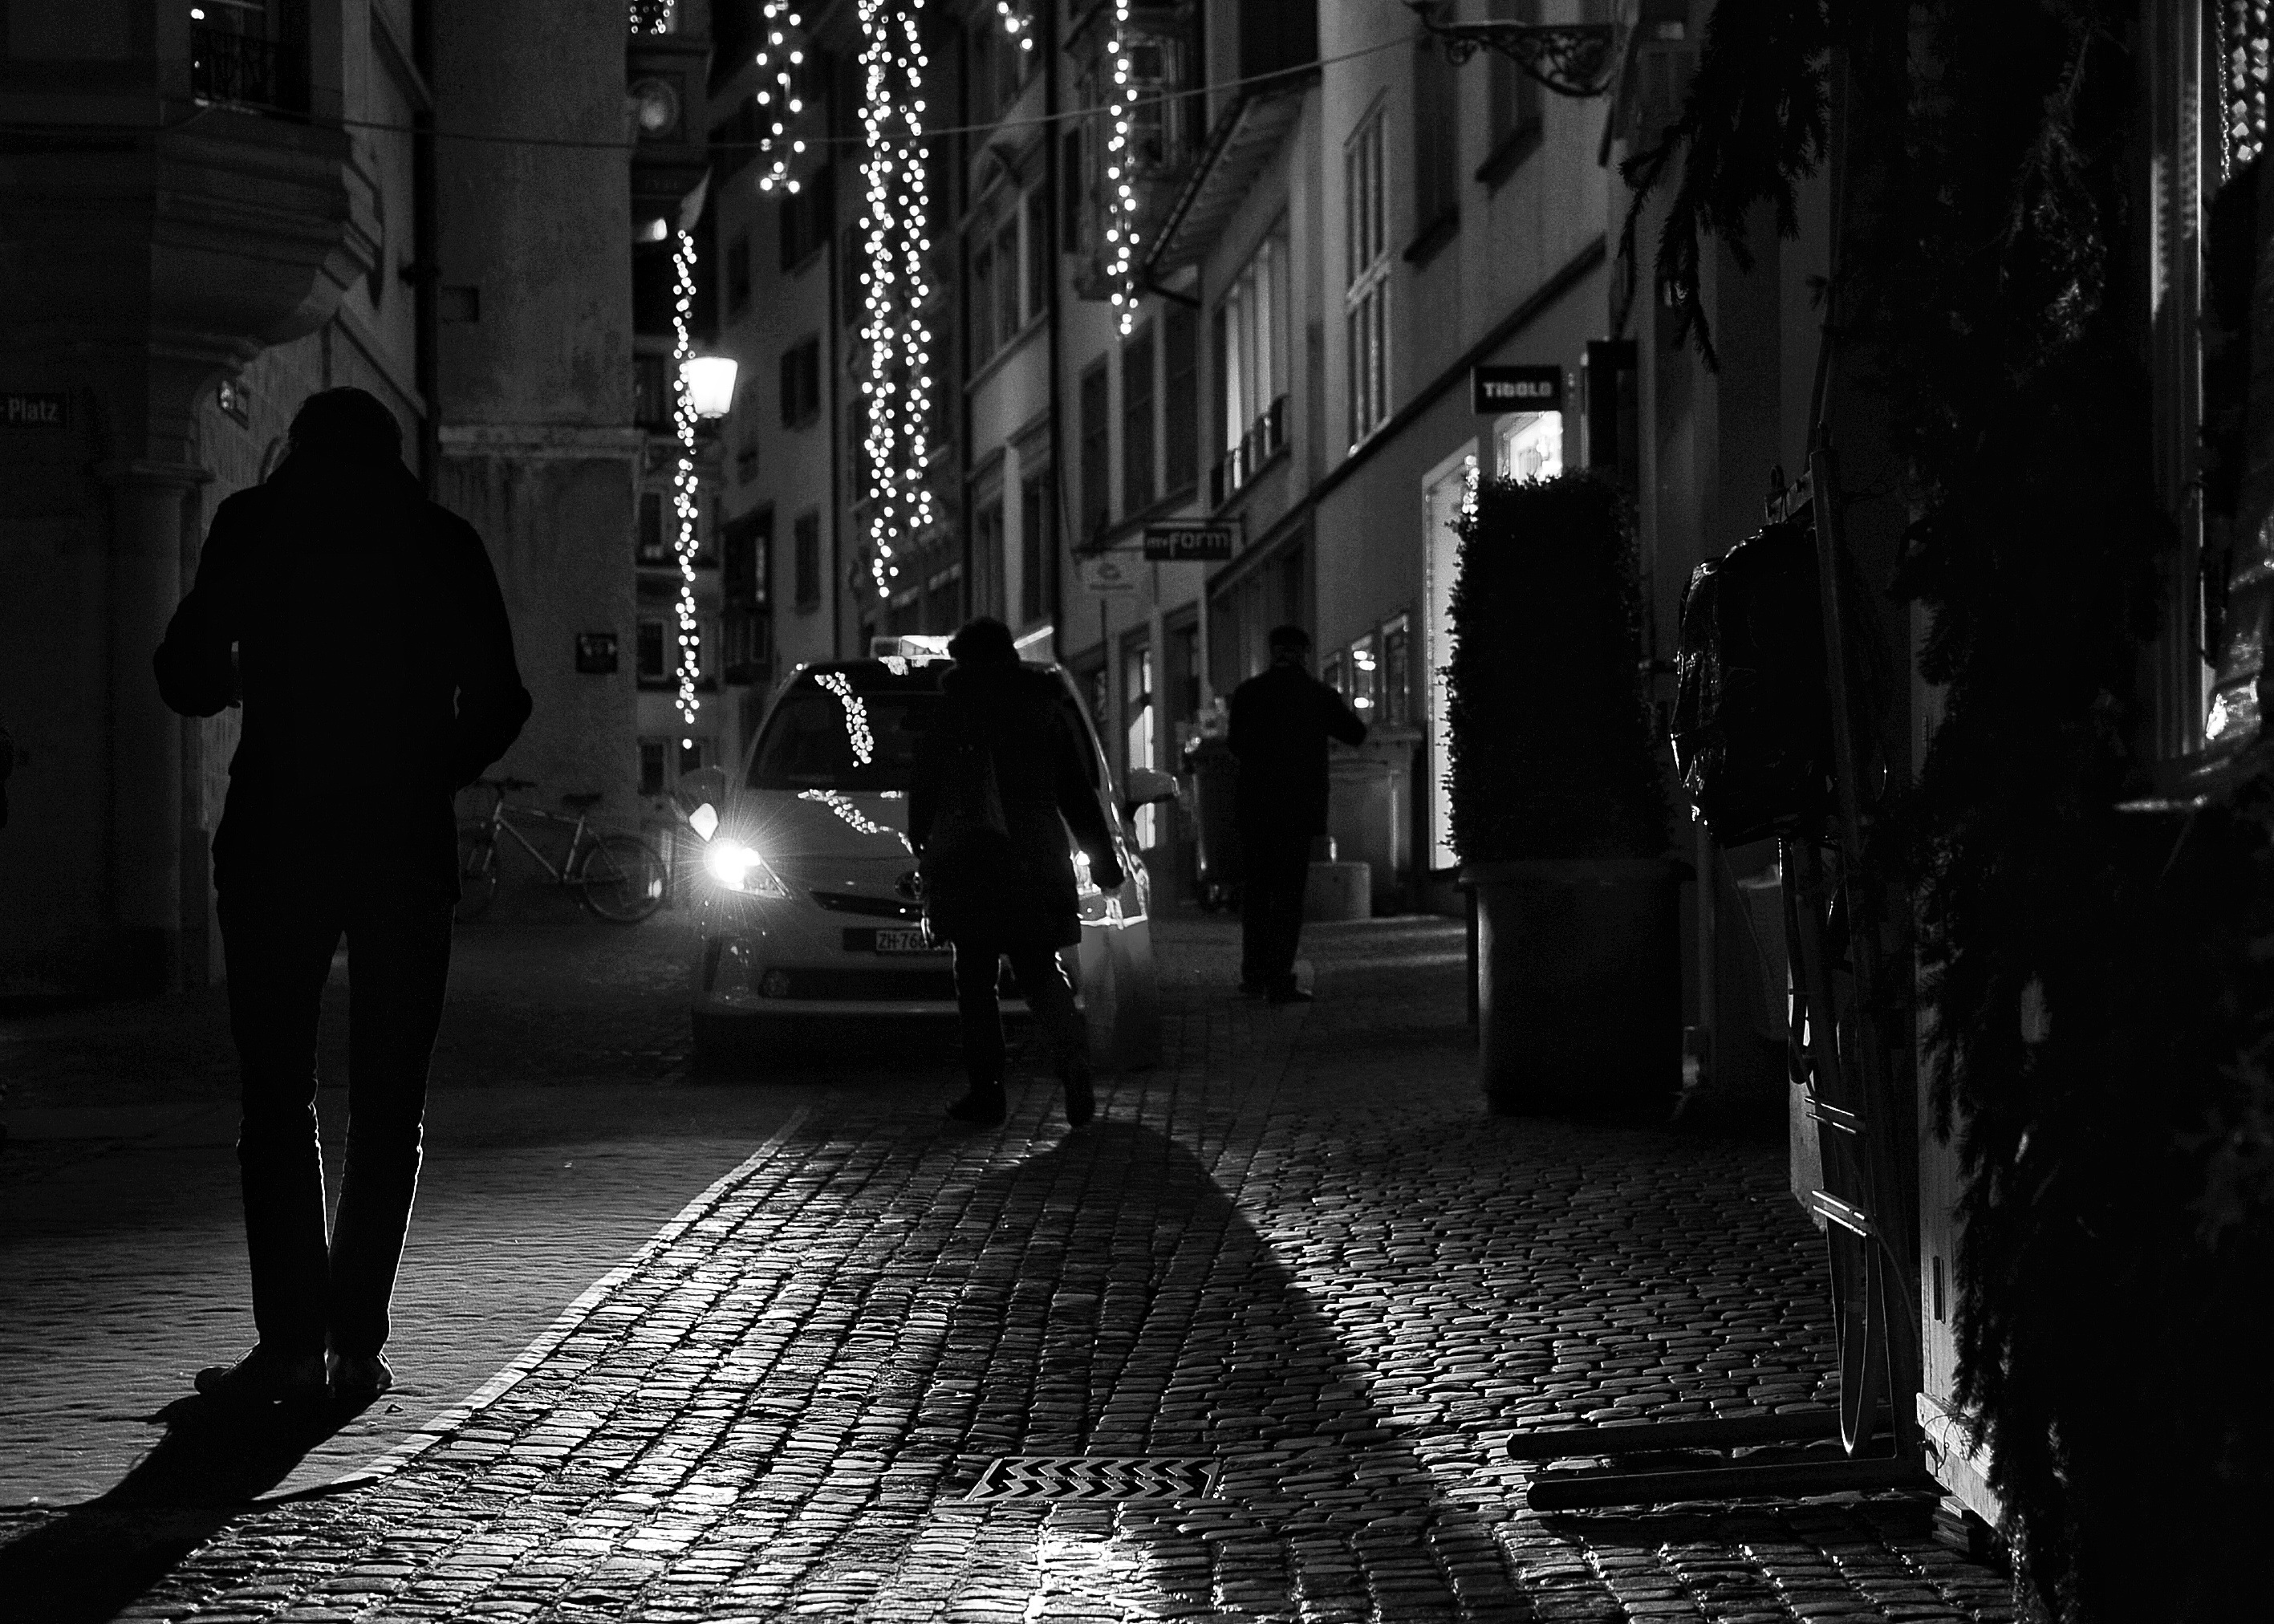
winter, light, black and white, people, road, white, street, night, photography, alley, city, urban, shadow, darkness, nikon, black, monochrome, streetphotography, bw, candid, infrastructure, swiss, stadt, photograph, snapshot, streetart, schweiz, switzerland, strasse, zurich, streetphoto, snapseed, schwarzundweiss, stphotographia, streetscene, shape, strassenszene, strassenfotografie, strasenfotografie, streetlife, streetportrait, streetpix, thomas8047, onthestreets, streetphotographer, 175528, niederdorf, streetfotografie, zurichstreet, fascinationstreet, streetphotographie, nikond300s, nightfoto, z richzurich, streetartz ri, niederd rfli, zuri, kriminaltango, dungklegestalten, duskyfigures, monochrome photography, film noir